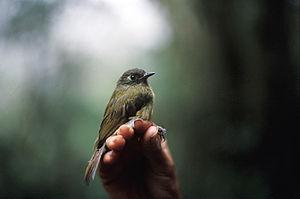
Mionectes est un genre de passereaux de la famille des Tyrannidés. Il se trouve à l'état naturel en Amérique du Sud, en Amérique centrale et dans le Sud du Mexique.
Le Pipromorphe strié est une espèce de passereau de la famille des Tyrannidae.